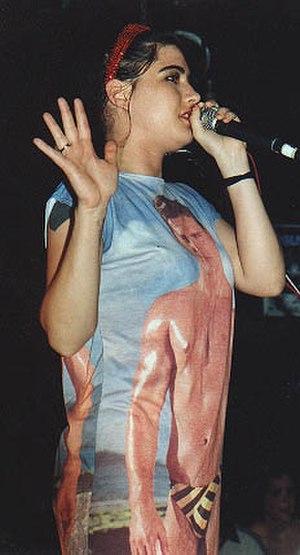
Kathleen Hanna, née le 12 novembre 1968, est une musicienne américaine. Elle est la chanteuse principale du groupe de musique Le Tigre et la fondatrice et chanteuse du groupe riot grrrl Bikini Kill. Entre ces deux groupes musicaux, elle a travaillé sur un projet solo du nom de Julie Ruin. Hanna a aussi écrit sur le féminisme et l'art et a collaboré avec plusieurs groupes et artistes tels que Atari Teenage Riot, Joan Jett, The Rickets, Green Day, Internal/External et Mike Watt. Elle est considérée comme l'une des principales instigatrices du mouvement punk féministe Riot Grrrl.
Bikini Kill était un groupe de punk rock américain originaire d'Olympia, État de Washington. Formé en octobre 1990, le groupe est considéré comme précurseur du mouvement riot grrrl. De par son propos anti-sexiste et radical, Bikini Kill a inspiré de nombreux groupes punk féminins des années 1990, 2000 et 2010.
Riot grrrl est un mouvement musical, à la croisée du punk rock et du rock alternatif aux idées féministes, ayant émergé au début des années 1990, dans l'État de Washington, et dans le Nord-Ouest Pacifique, en particulier Olympia et Portland, aux États-Unis. Les groupes associés au mouvement riot grrrl dénoncent souvent les problèmes liés notamment au viol, à la violence domestique, la sexualité, le racisme, et célèbrent la montée en puissance des femmes. Des groupes associés à ce mouvement incluent Bikini Kill, Jack Off Jill, Bratmobile, Adickdid, Bang!, The Butchies, Calamity Jane, Dickless, Emily's Sassy Lime, Excuse 17, Fifth Column, The Frumpies, Heavens to Betsy, Huggy Bear, Sleater-Kinney, L7, et également queercore comme Team Dresch. Un des styles vestimentaires lui étant le plus associé est le kinderwhore.